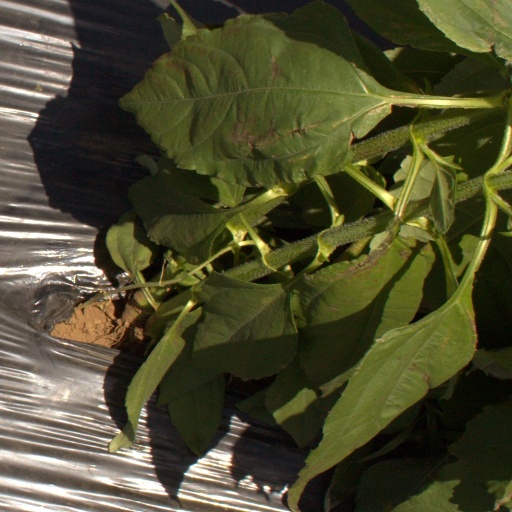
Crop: Jerusalem artichoke